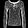
Label: Shirt